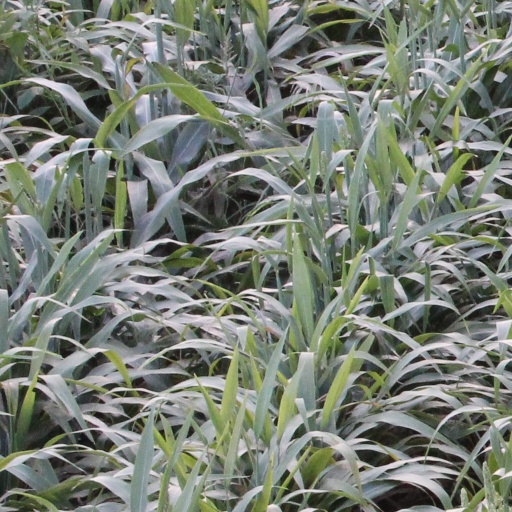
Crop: sorghum